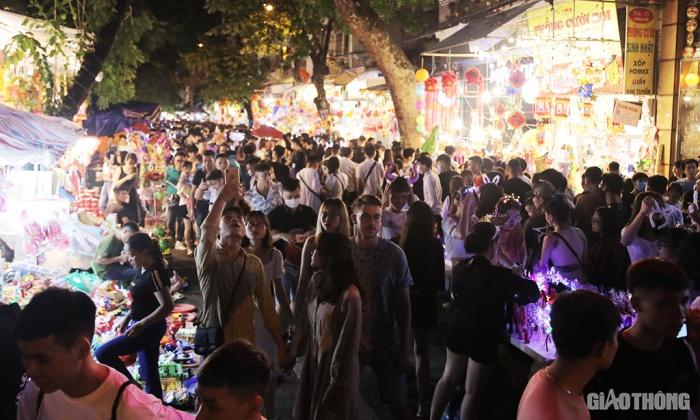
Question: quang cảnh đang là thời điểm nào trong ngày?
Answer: quang cảnh đang là buổi tối